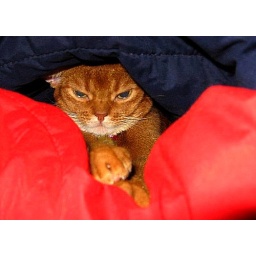
080820 Bobo in a sleeping bag